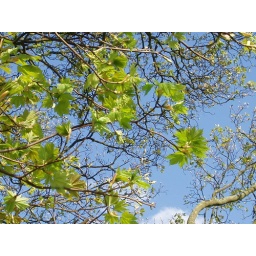
One of the first trees to show green in the spring, the Sycamore has become greener by the hour in the last few days.